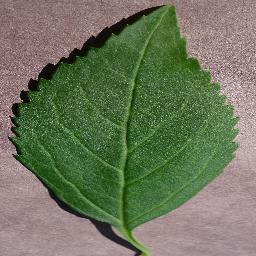
Label: Cherry___healthy